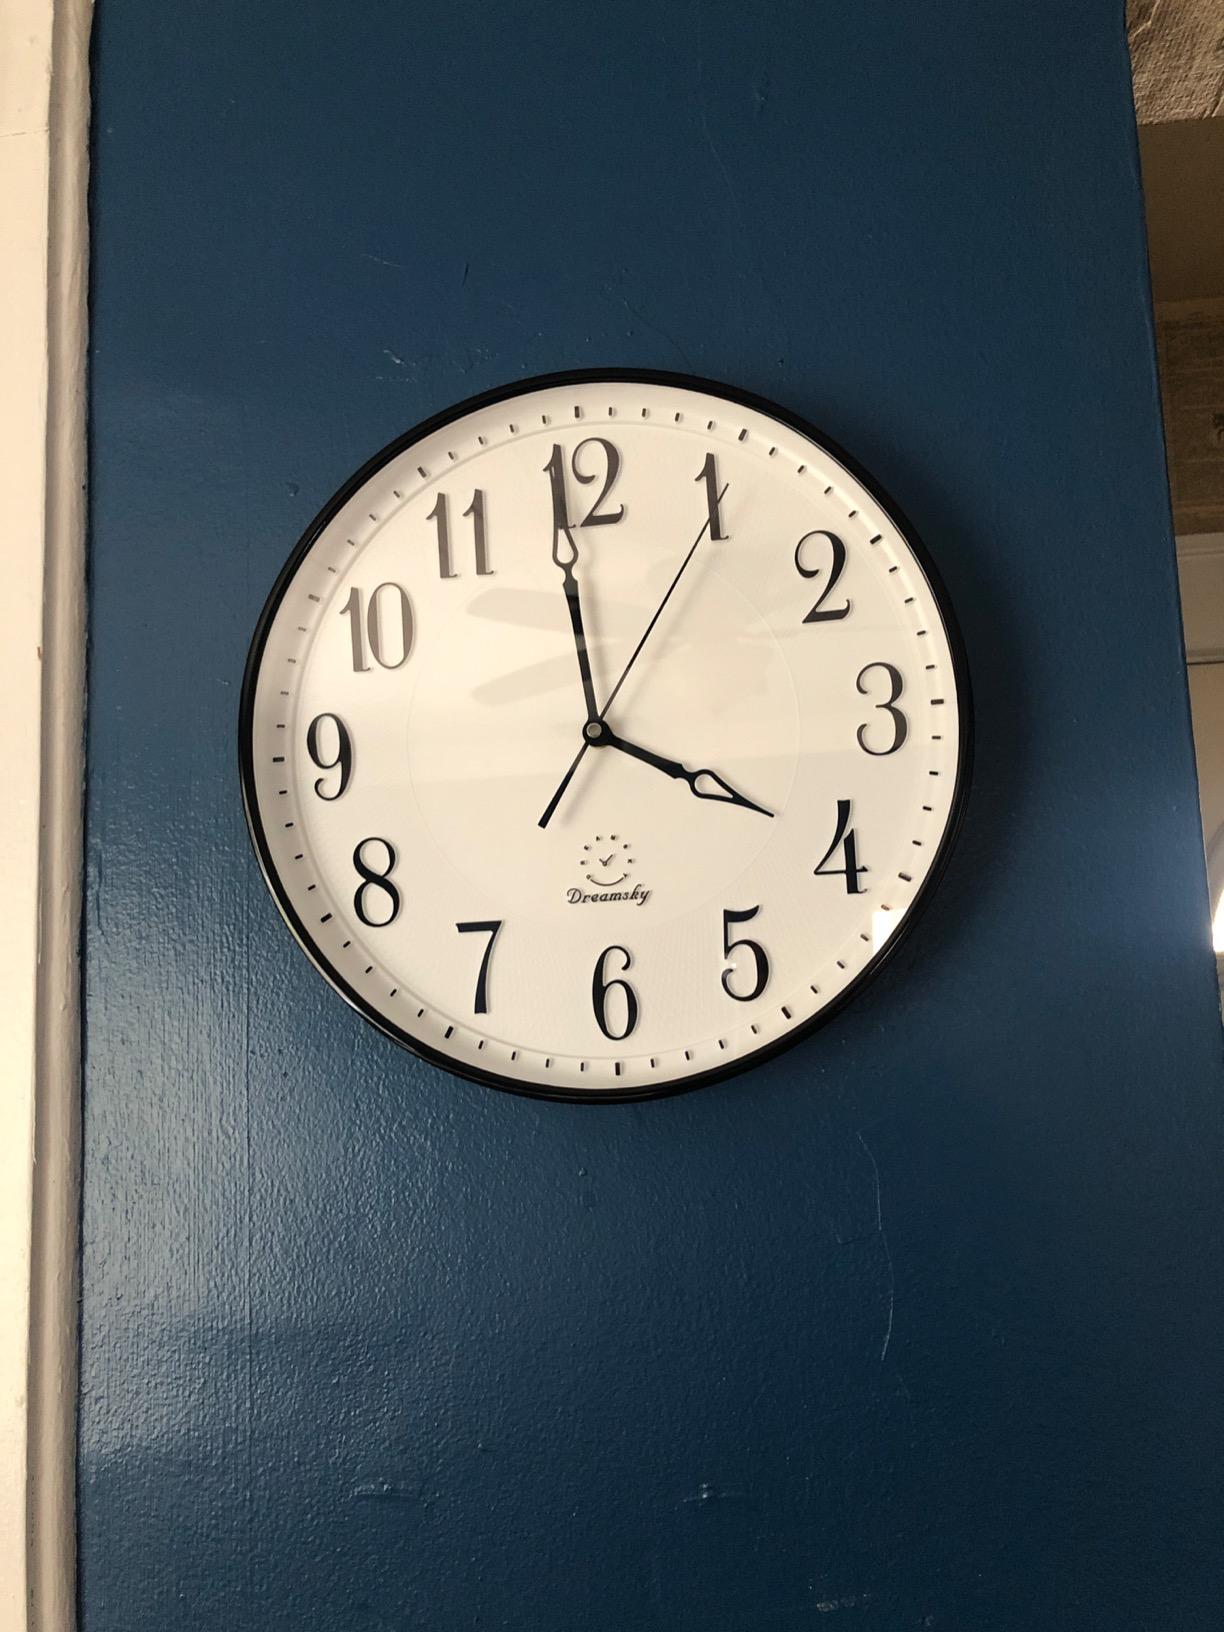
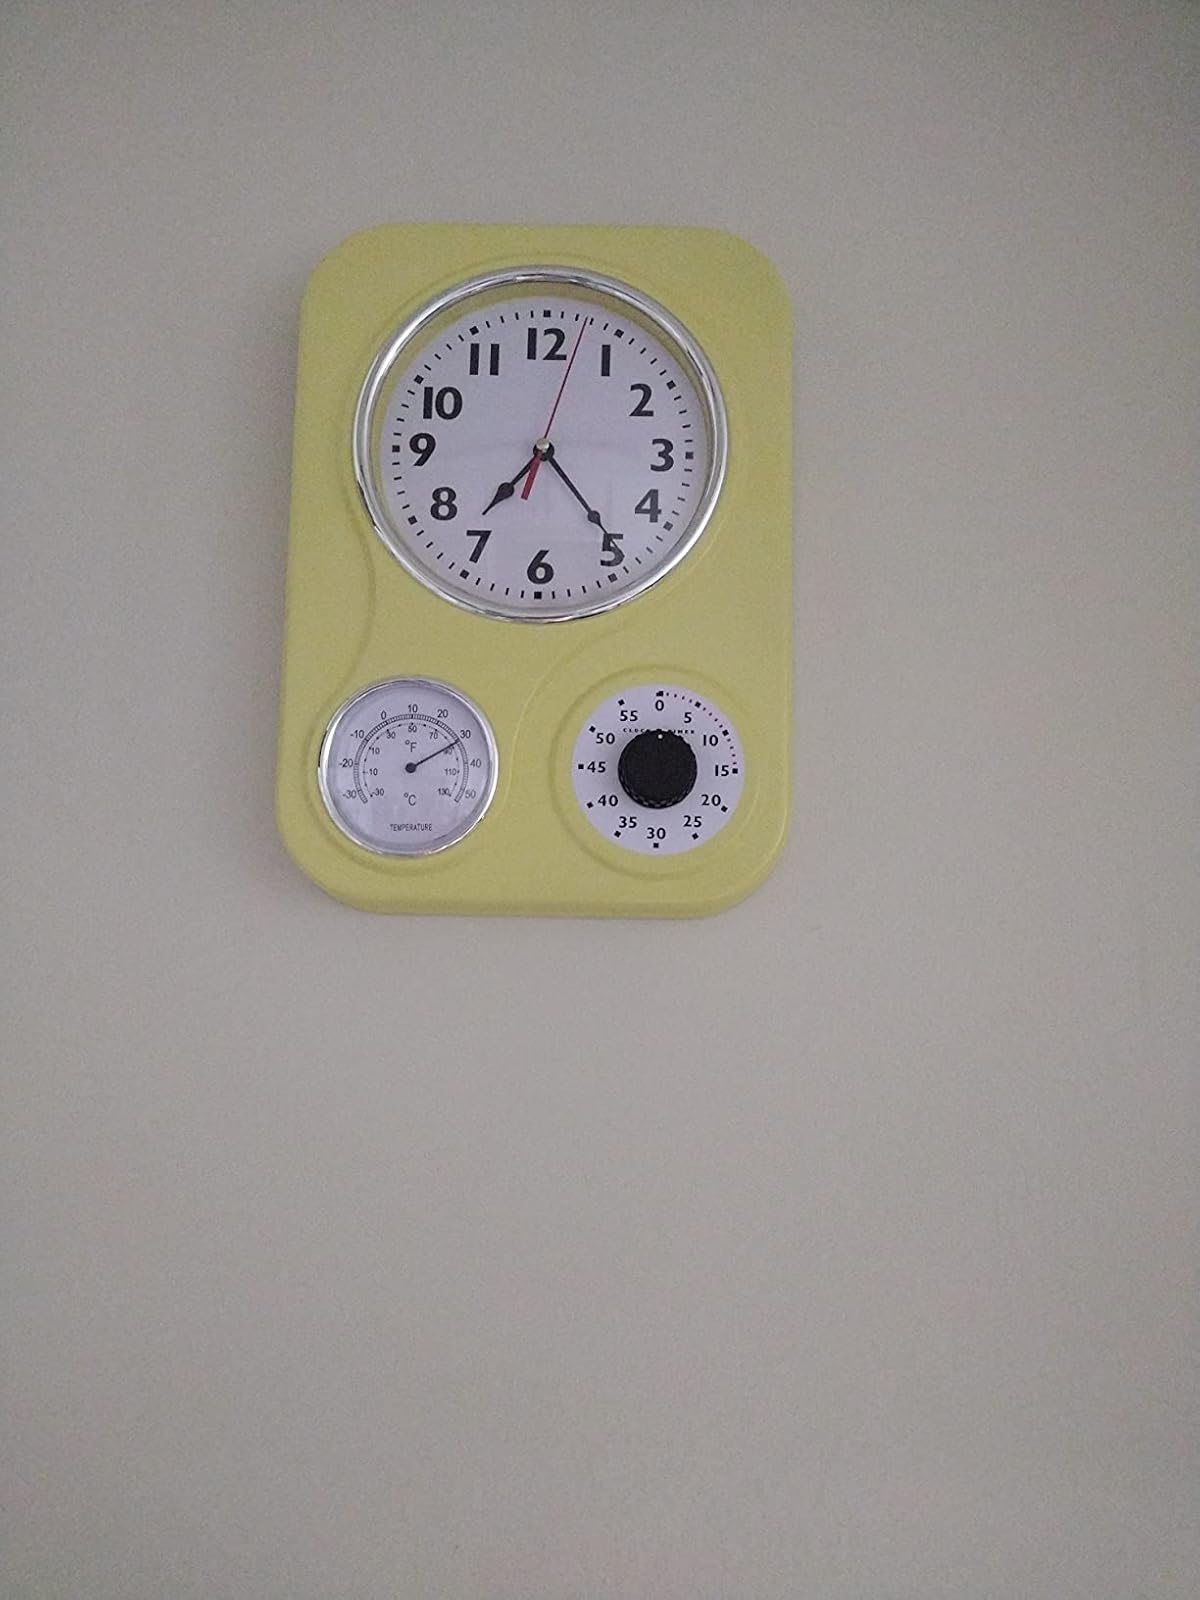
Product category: clock
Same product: no